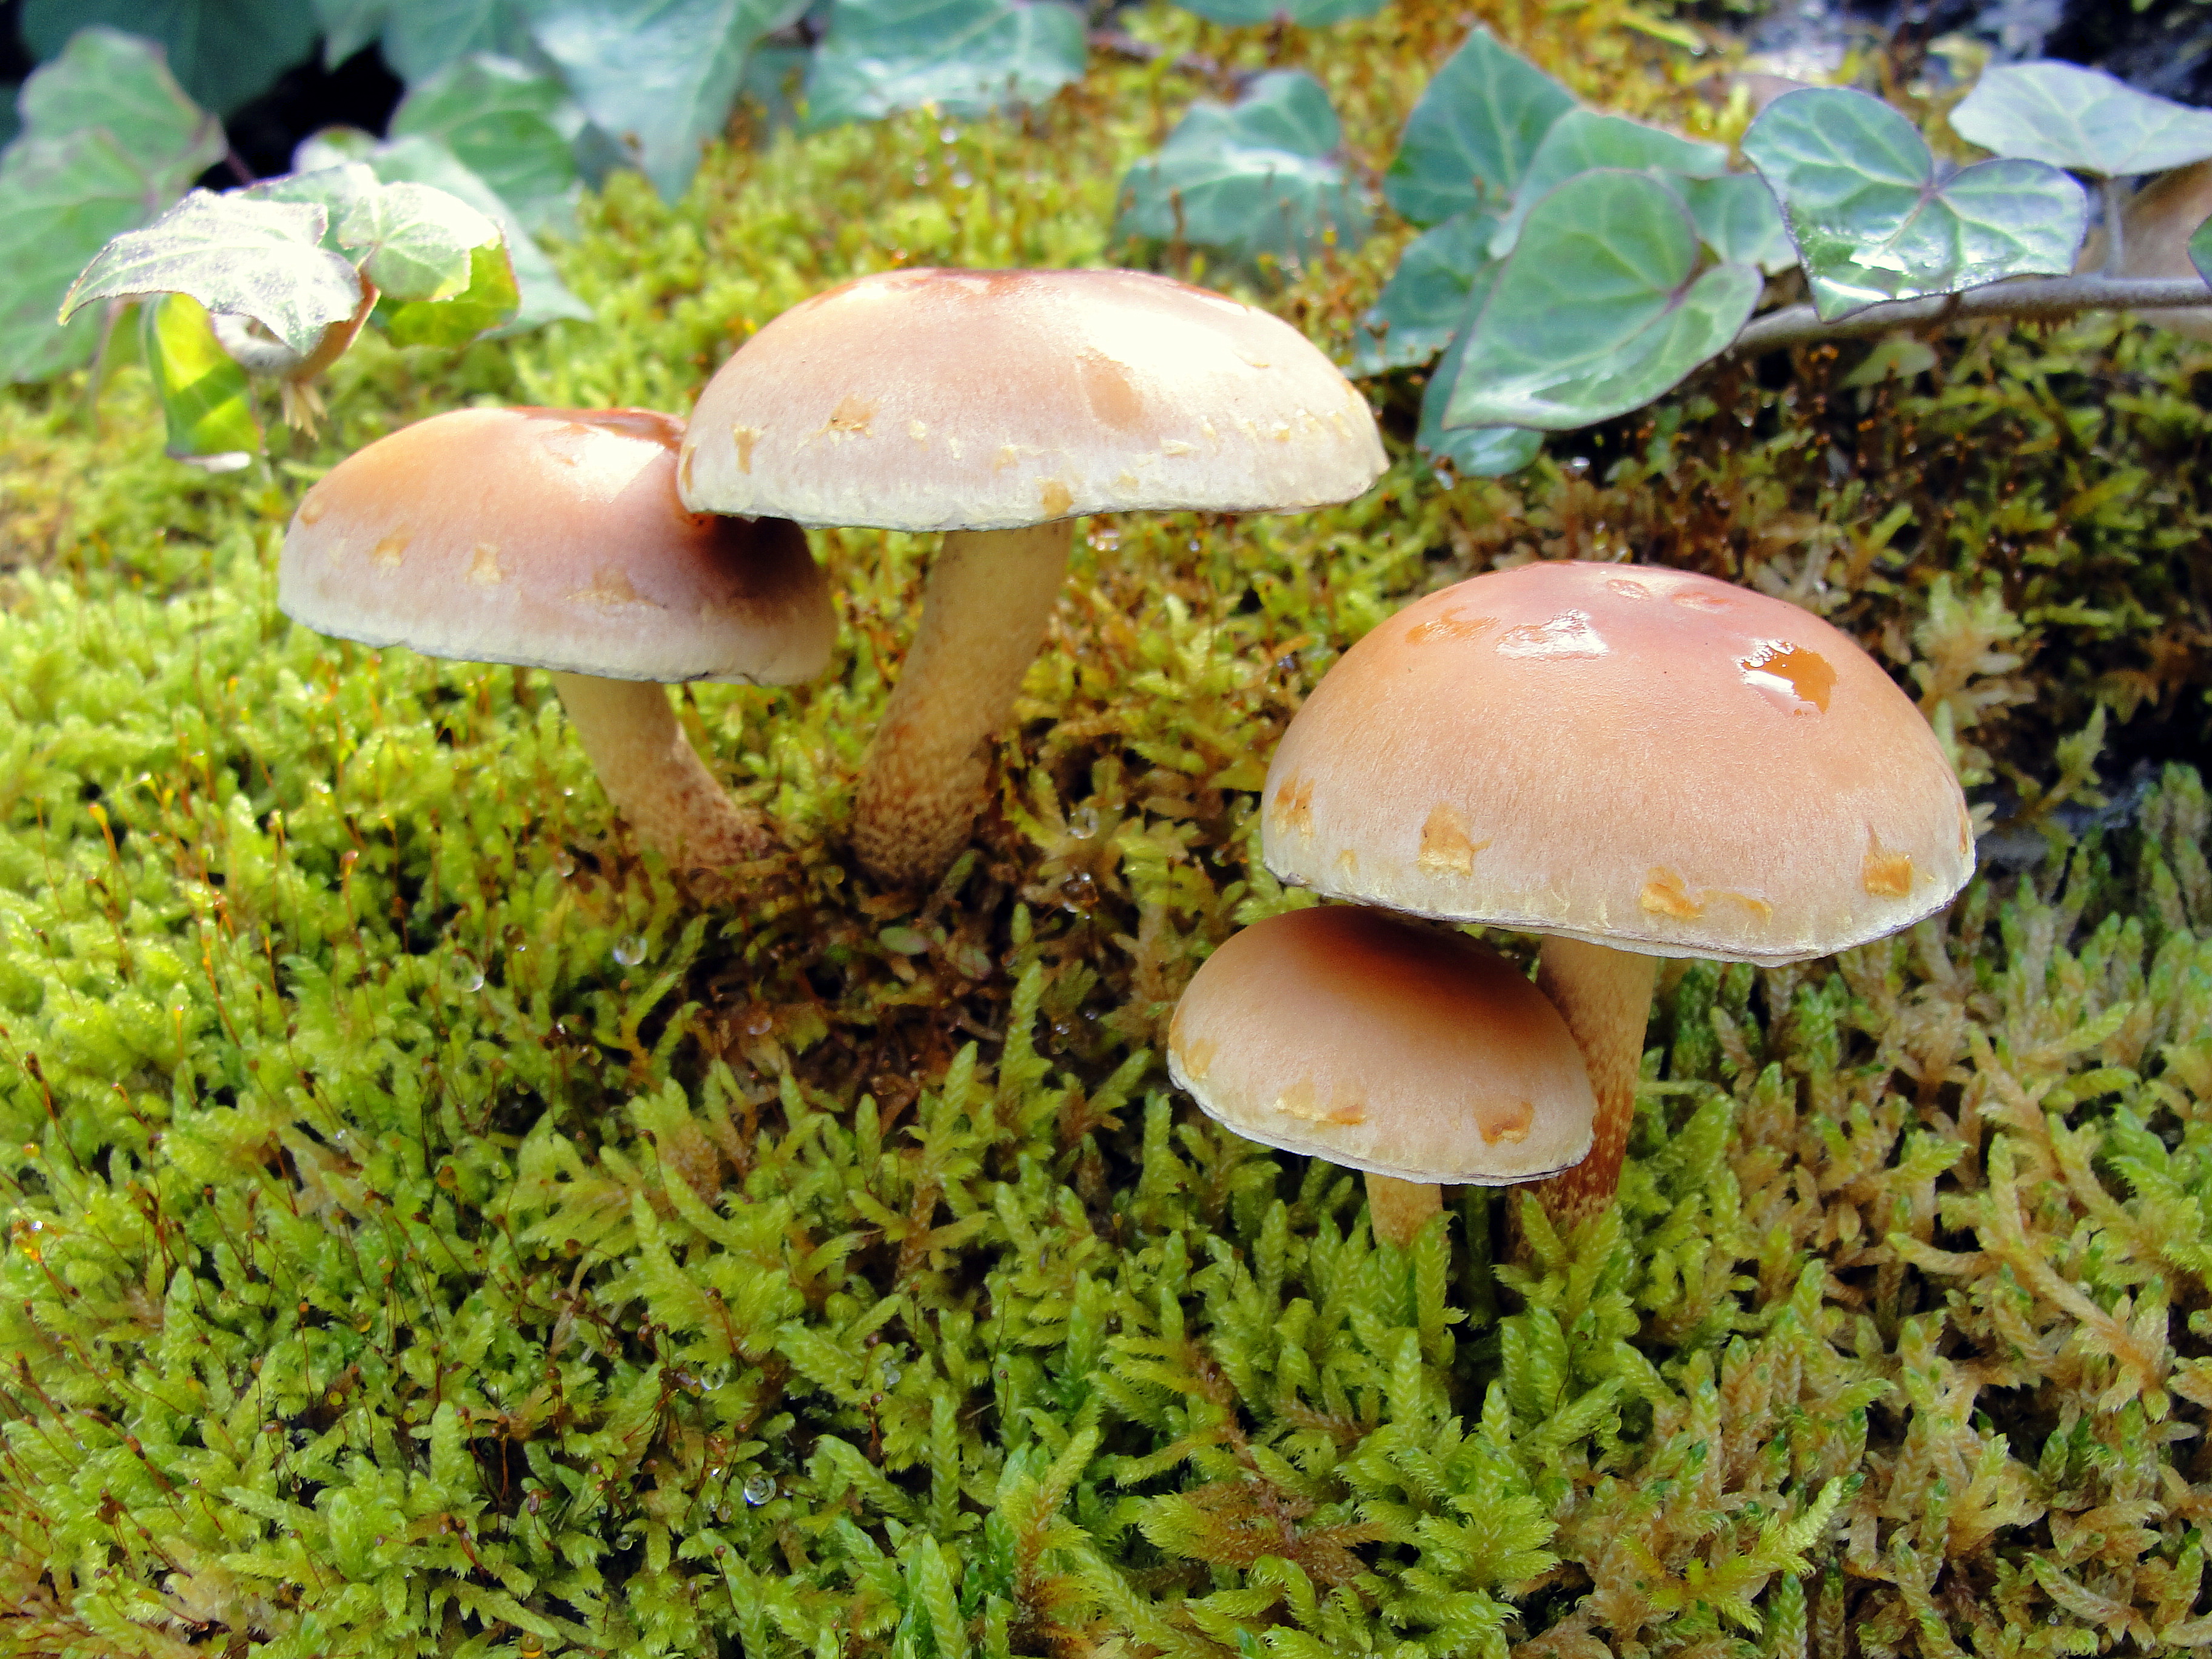
mushrooms, mushroom, fungus, edible mushroom, agaricaceae, agaricomycetes, penny bun, agaricus, agaric, oyster mushroom, russula integra, champignon mushroom, shiitake, medicinal mushroom, bolete, auriculariales, matsutake